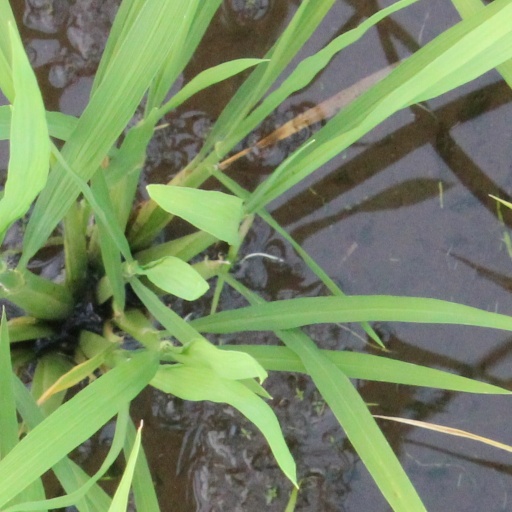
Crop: rice